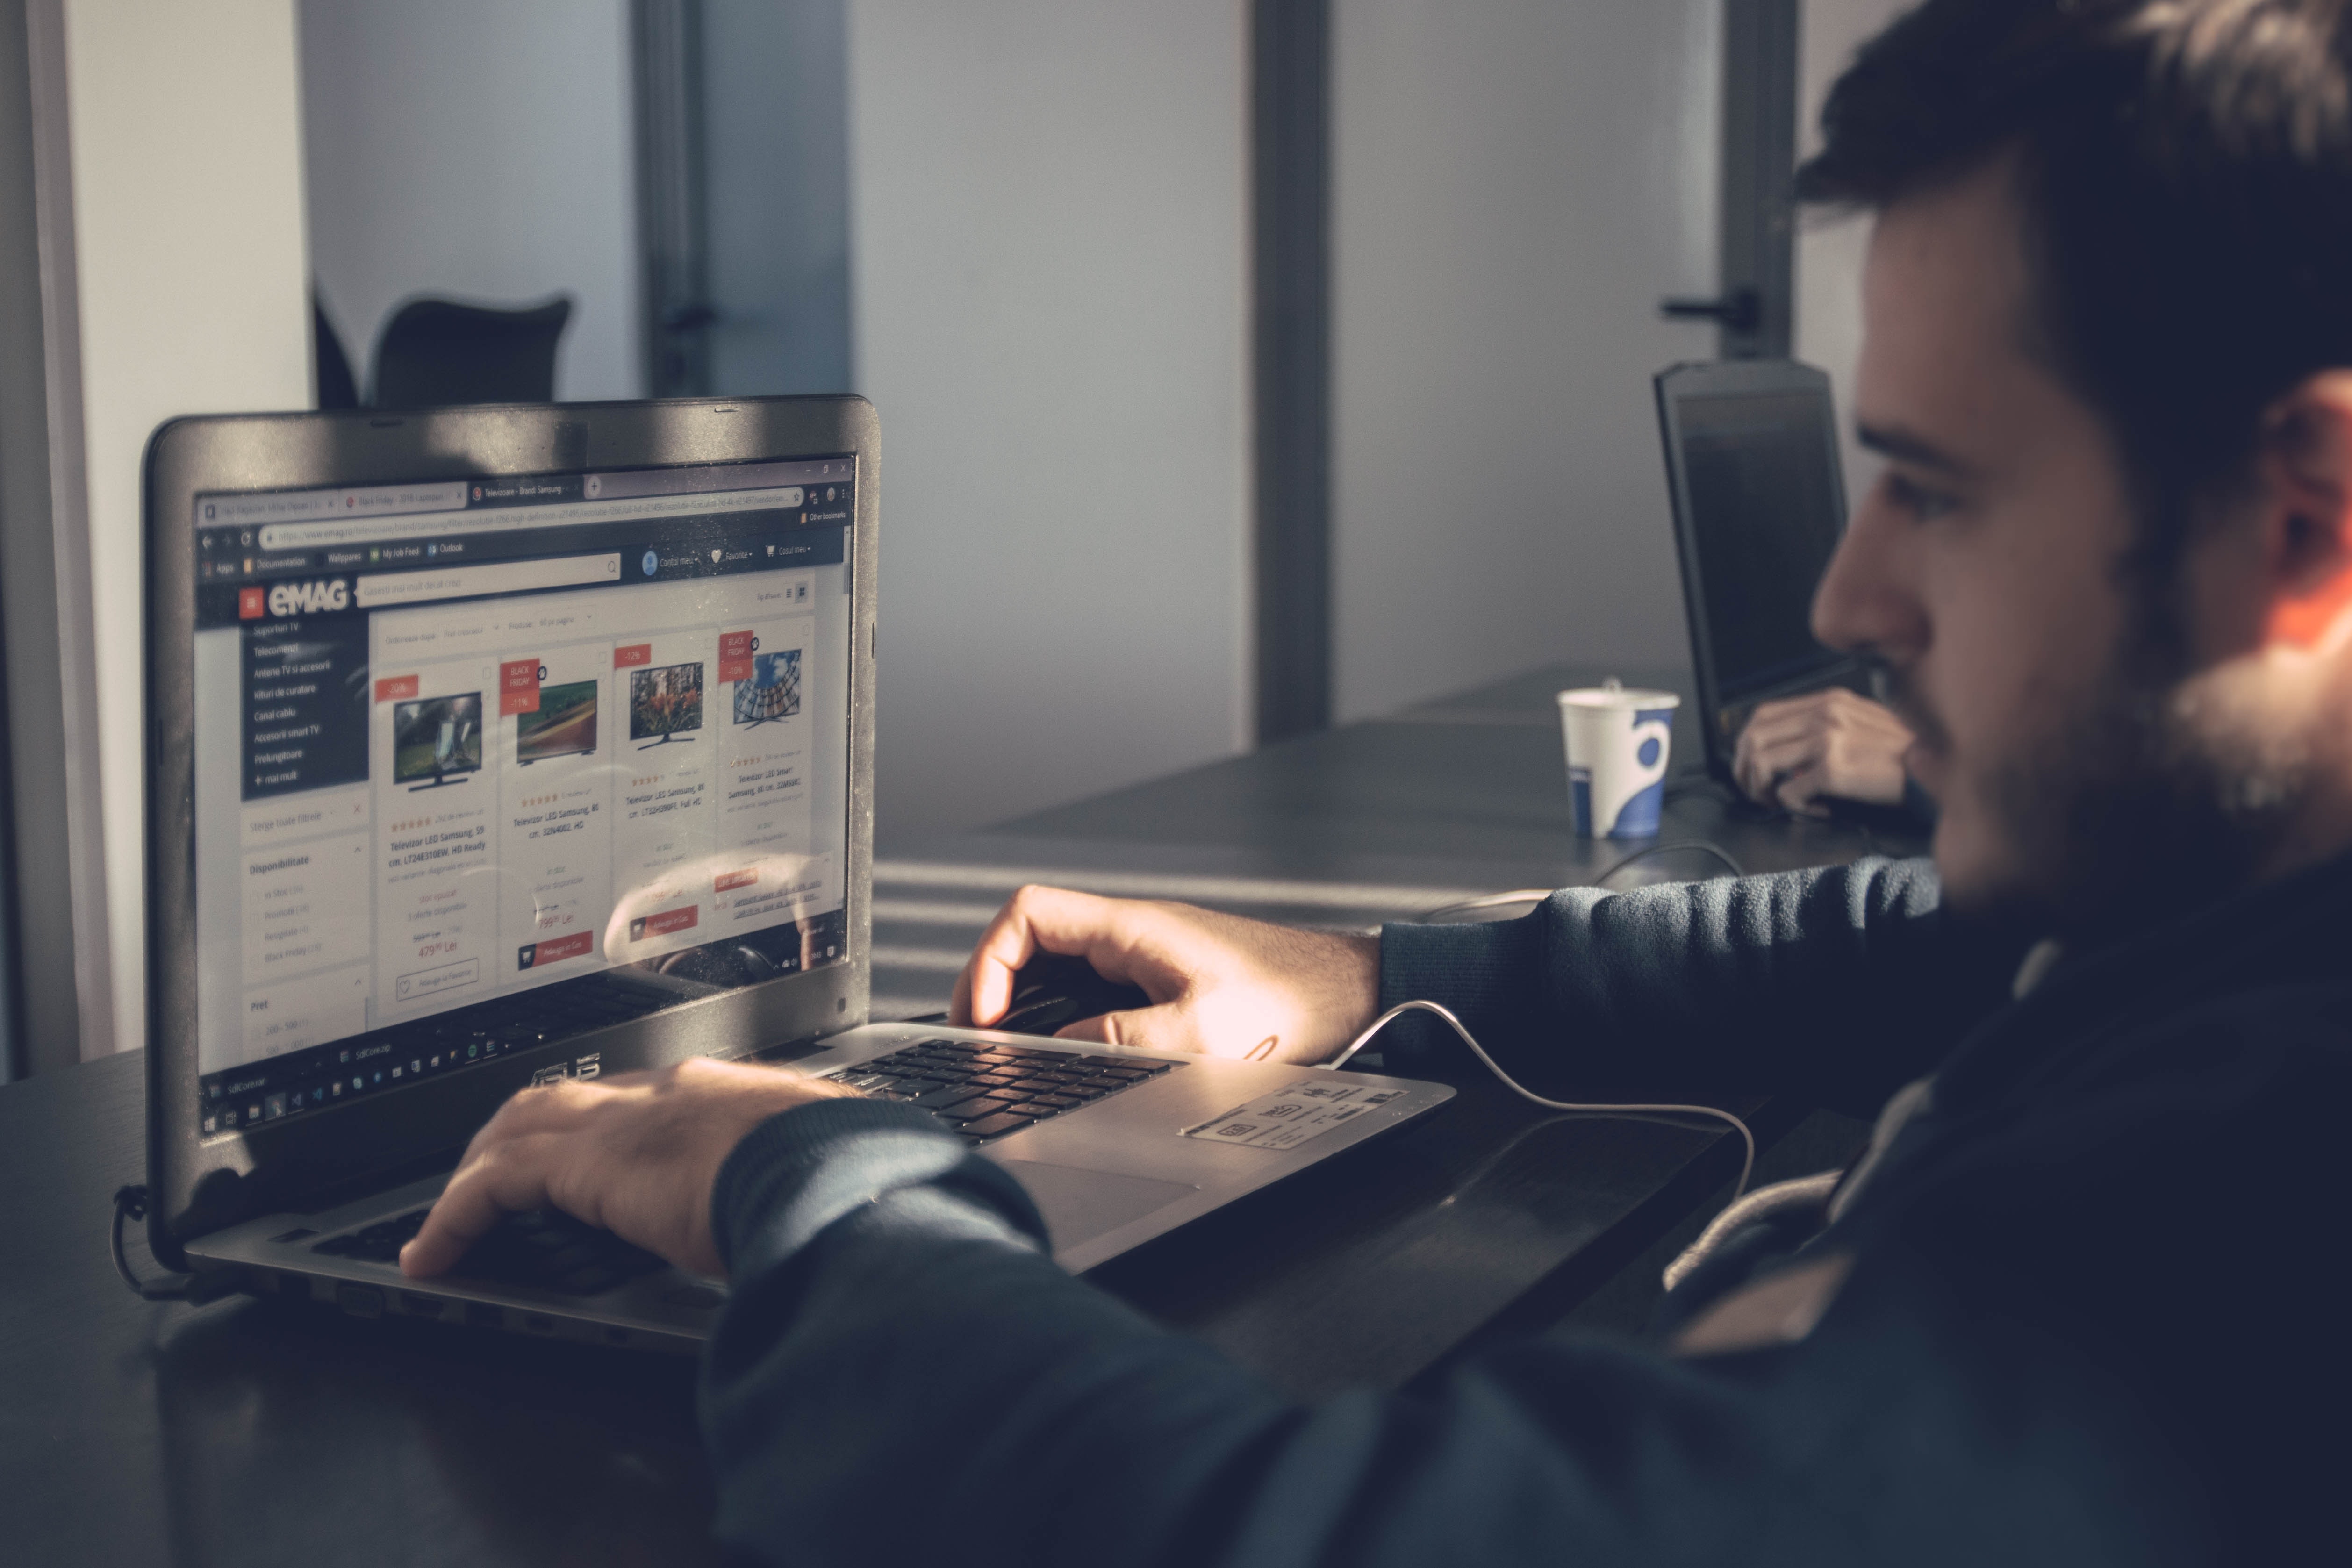
audio equipment, audio engineer, technology, electronic device, software engineering, recording, gadget